Slonim

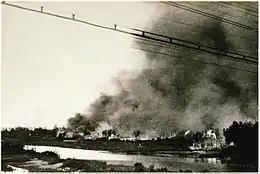
Słonim Ghetto burning in 1942 during the Jewish revolt during German occupation of Poland

Russian control lasted until 1915, when the German army captured the town. After the First World War, the Slonim area was disputed between the Soviet Union and the newly recreated state of Poland. The town suffered badly in the Polish-Soviet war of 1920. It was ceded by the Bolsheviks to Poland in the 1921 Peace of Riga and became a part of Nowogródek Voivodeship of the Second Polish Republic.